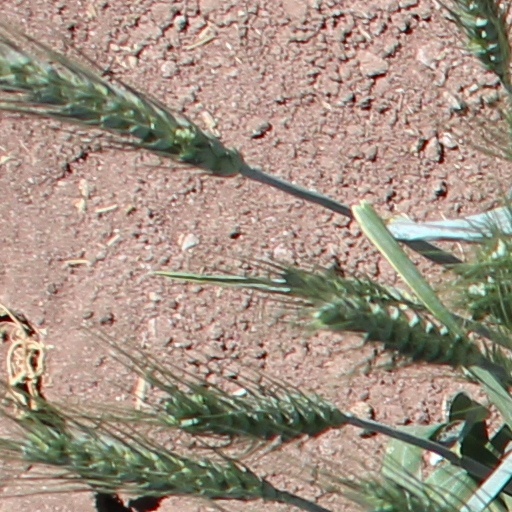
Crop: wheat